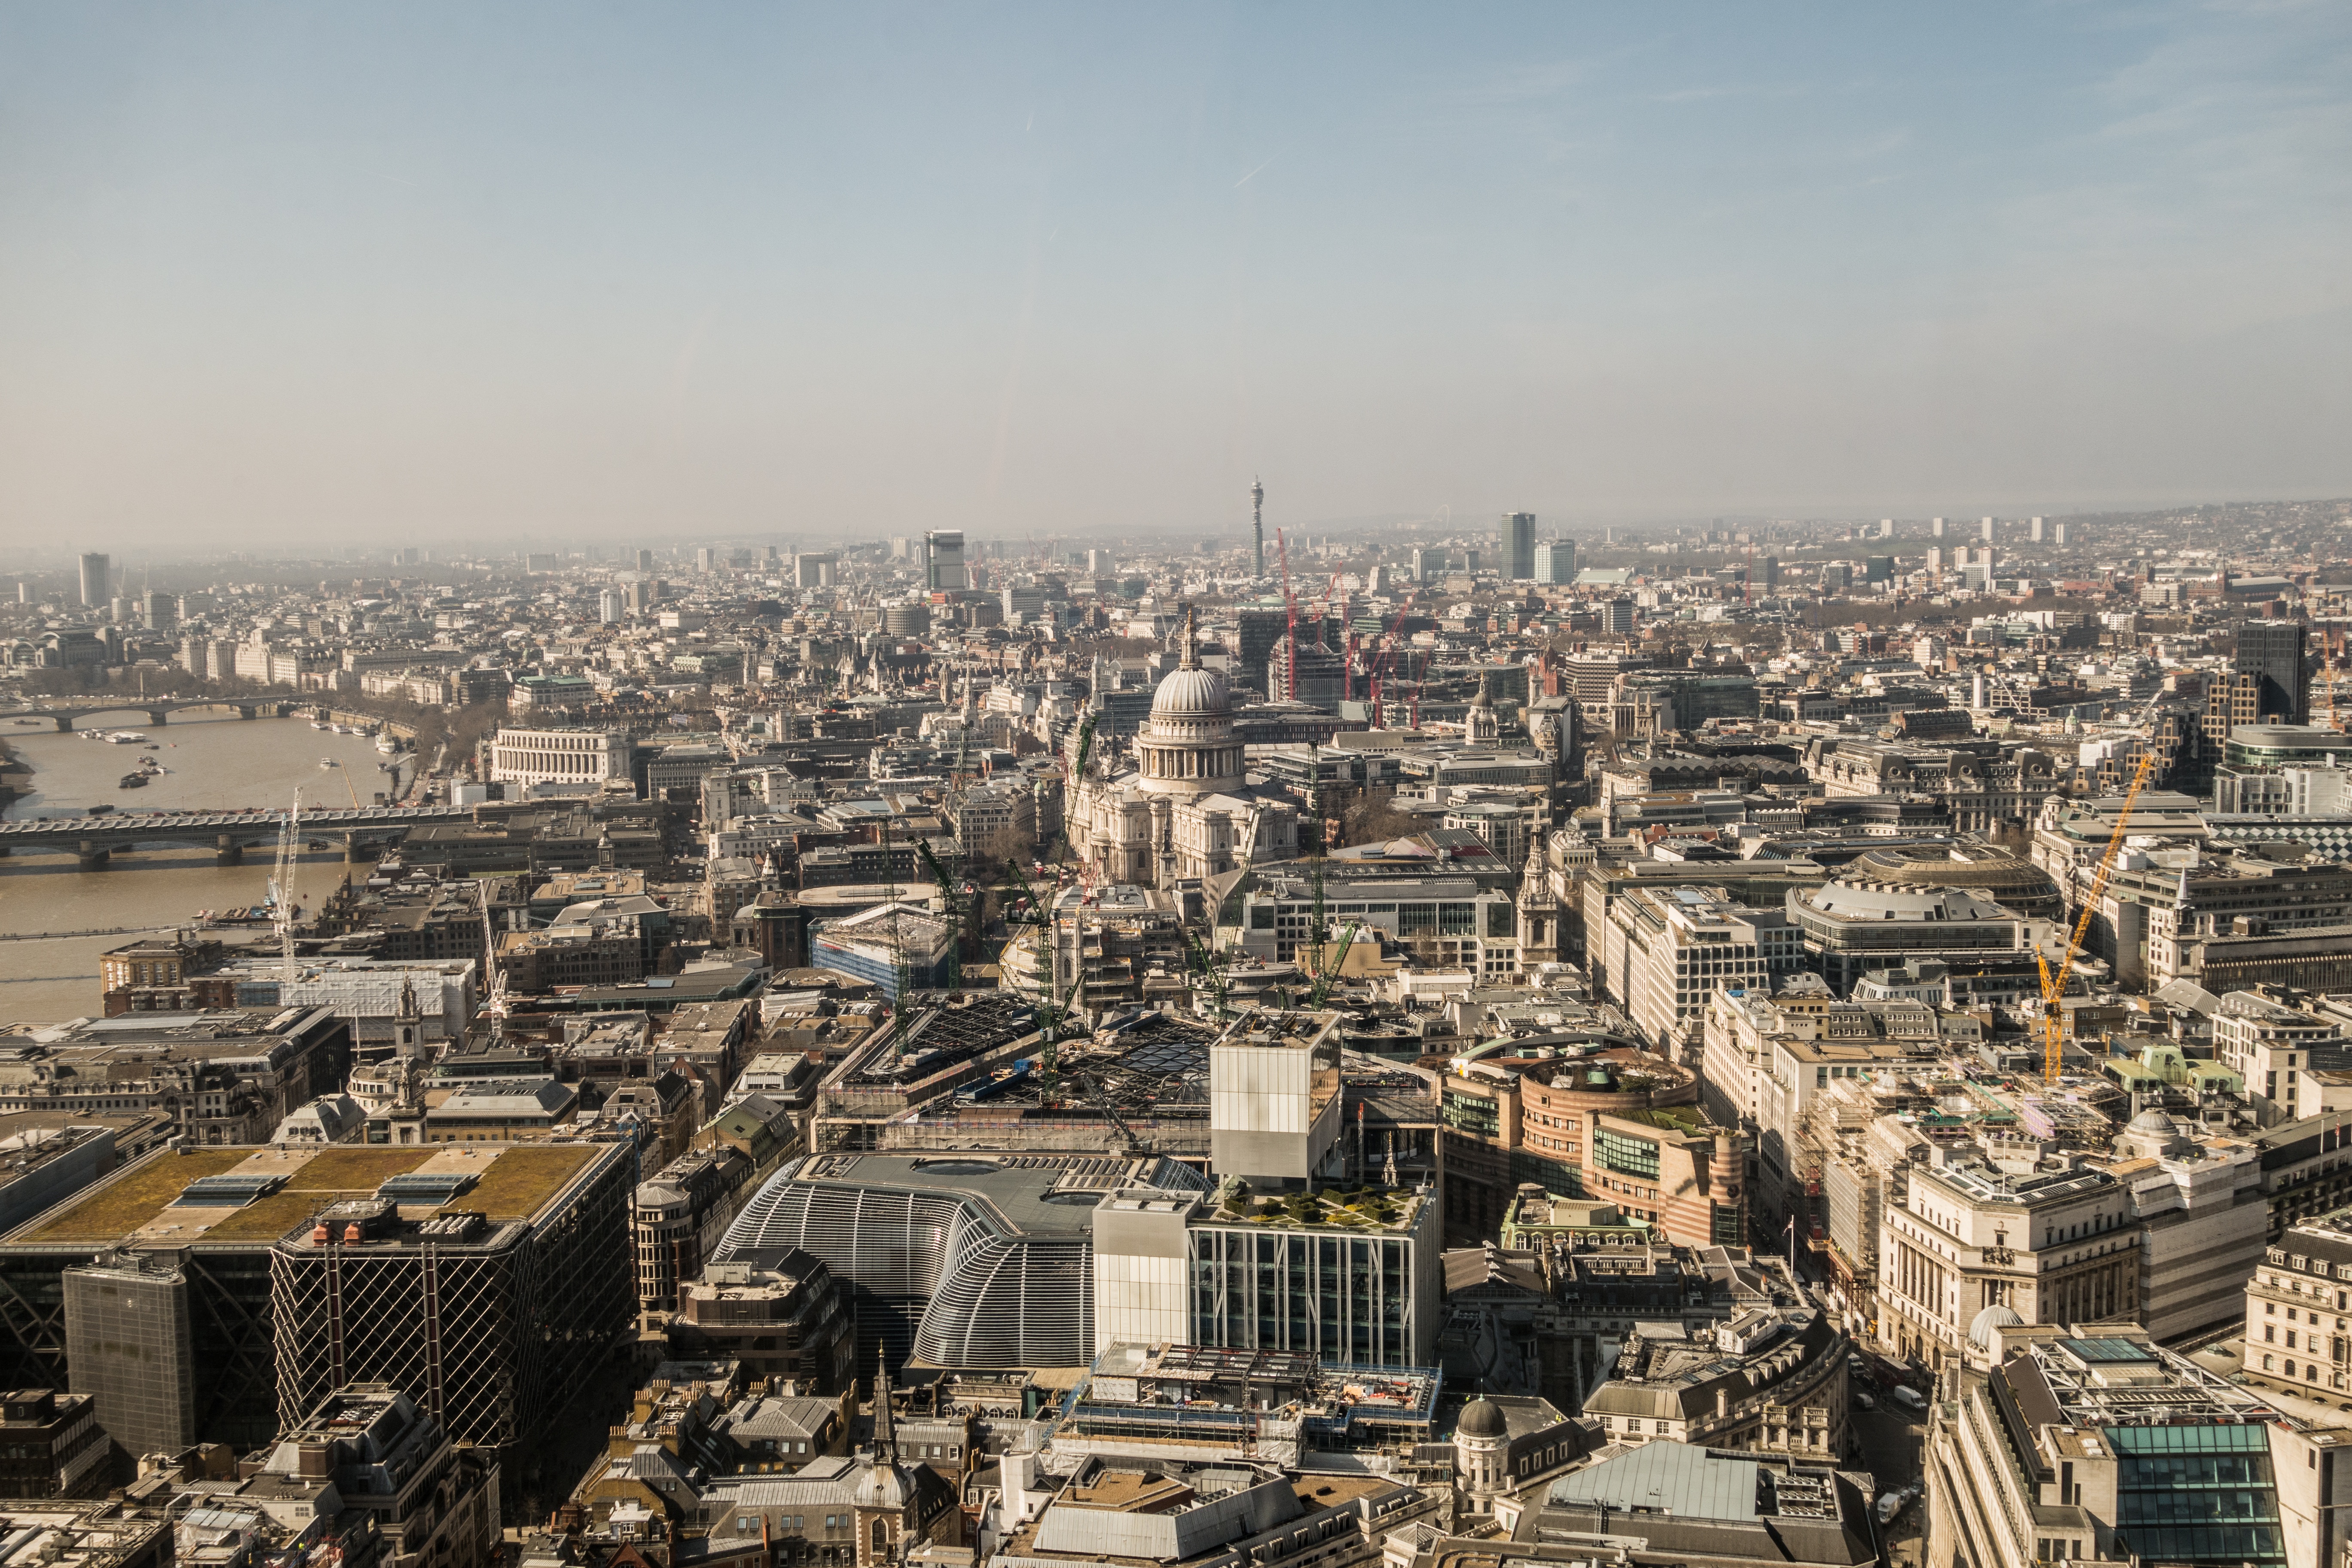
skyline, photography, city, skyscraper, cityscape, panorama, downtown, tower, landmark, metropolis, neighbourhood, bird's eye view, aerial photography, urban area, residential area, human settlement, metropolitan area